James H. Howard

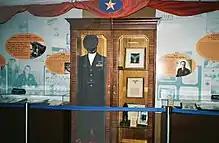
The Gen. Howard exhibit, including his Medal of Honor, at St. Petersburg-Clearwater International Airport

The following week, the Army Air Forces held a press conference in London at which Major Howard described the attack to reporters, including the BBC, the Associated Press, CBS reporter Walter Cronkite, and Andy Rooney (for "Stars and Stripes)". The story was a media sensation, prompting articles such as "Mustang Whip" in the "Saturday Evening Post", "Fighting at 425 Miles Per Hour" in "Popular Science", and "One Man Air Force" in "True" magazine. "An attack by a single fighter on four or five times his own number wasn't uncommon", wrote a fellow World War II fighter pilot in his postwar memoirs of Howard's performance, "but a deliberate attack by a single fighter against thirty-plus enemy fighters without tactical advantage of height or surprise is rare almost to the point of extinction." The following month, Howard was promoted to lieutenant colonel. On January 30, during a mission over Brunswick, he shot down another Bf 110 and on April 8, 1944, he shot down a Fw 190 over Brunswick, his last aerial victory of the war. In June 1944, he was presented the Medal of Honor by General Carl Spaatz for his January 11 valor. That same month, Howard helped direct fighter cover for the Allies' Normandy landings on D-Day. During the war, Howard was credited with eight aerial victories (2.33 over Asia and 6 over Europe) and three ground victories (in Asia), thus making him a flying ace.